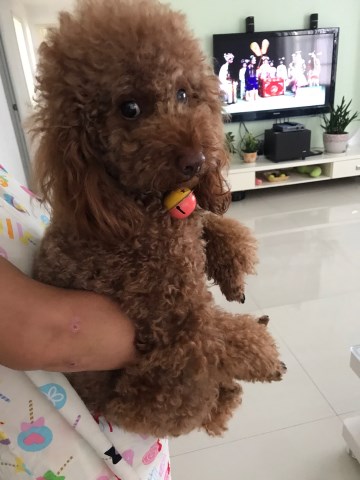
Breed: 2925-n000114-toy_poodle